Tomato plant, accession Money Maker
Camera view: vertical (180 deg); turntable rotation: 30 degrees
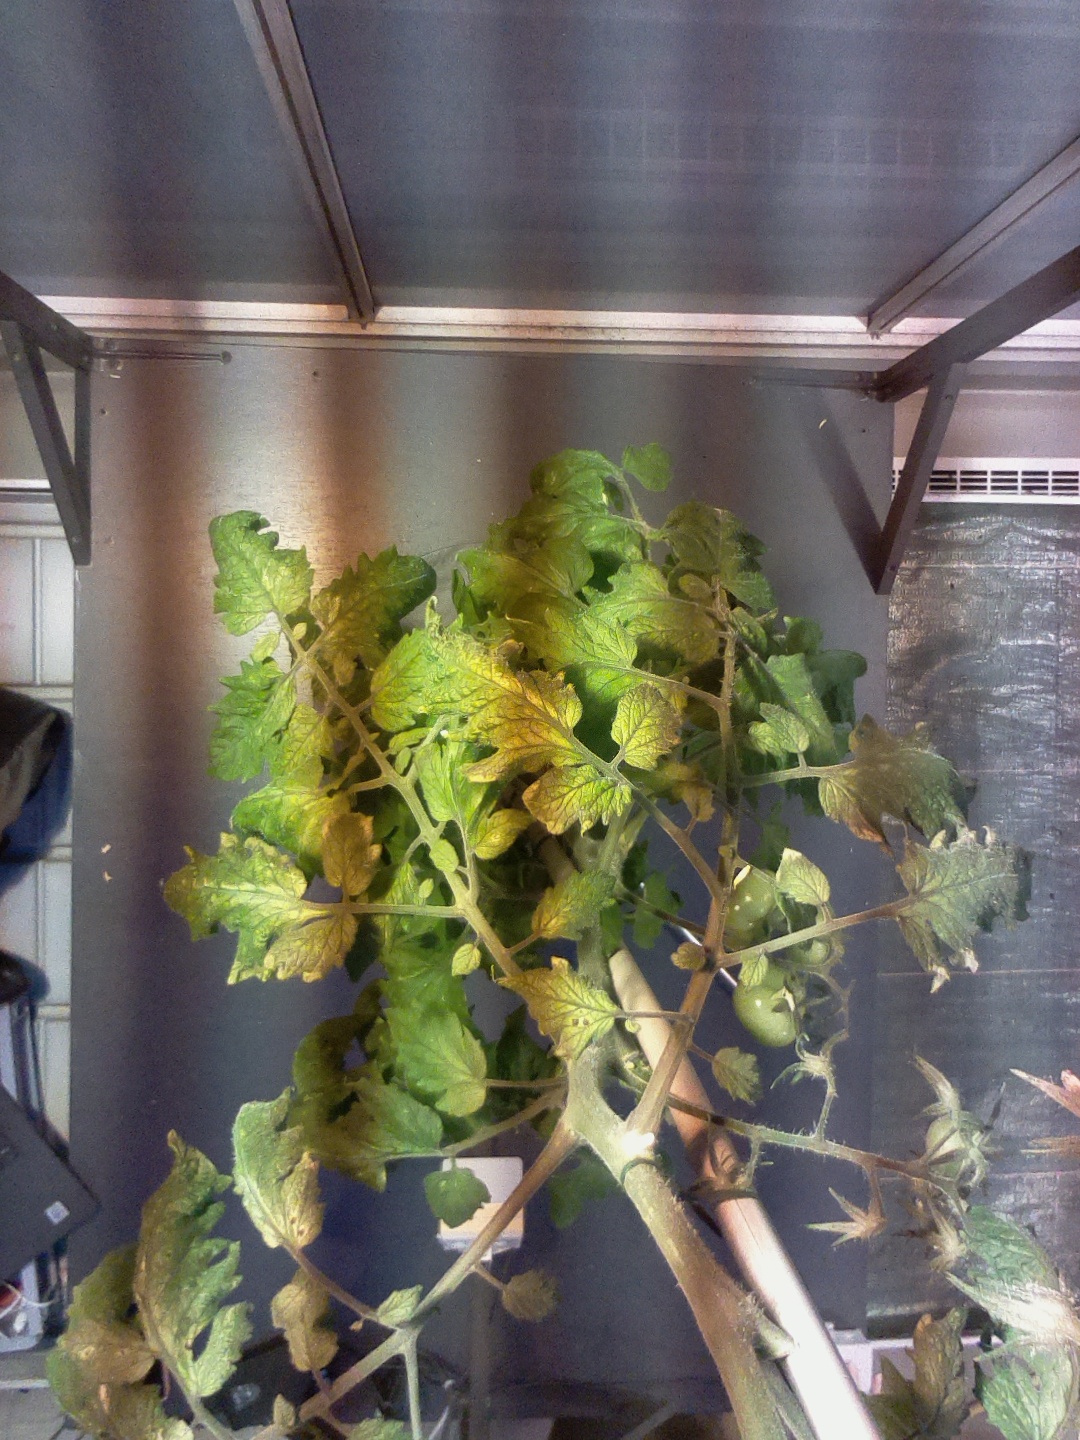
BBCH growth stage 75: 50%-60% of final fruit size